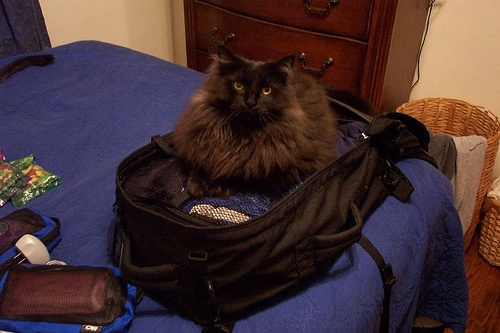
A picure of a black cat in a suitcase on top of a bed.
A fluffy black cat lays in a black suitcase.
a fluffy black cat laying on a suitcase
A cat sits in a suitcase on a bed.
a black cat sitting in a bag on a bed